Josephus Struthius

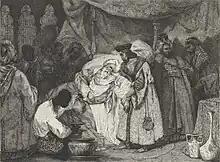
Struś treating Suleiman the Magnificent

Robert Burton wrote of Josephus Struthius in "The Anatomy of Melancholy": "Josephus Struthius, that Polonian, in the fifth book, _cap. 17._ of his Doctrine of Pulses, holds that [...] passions of the mind may be discovered by the pulse."